Arthur Whitten Brown

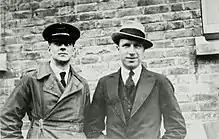
Brown (left) with John Alcock in 1919

The flight from St. John's, Newfoundland, to Clifden, Connemara, Ireland, took place on 14 June 1919. They departed St John's at 1.45 pm local time, and landed in Derrygimla bog 16 hours and 12 minutes later after flying 1,980 miles (3,168 km). The flight was made in a modified Vickers Vimy bomber, and won a £10,000 prize offered by London's "Daily Mail" newspaper for the first non-stop flight across the Atlantic. A few days after the flight both Brown and Alcock were honoured with a reception at Windsor Castle during which King George V invested them with their insignia as Knights Commanders of the Order of the British Empire.